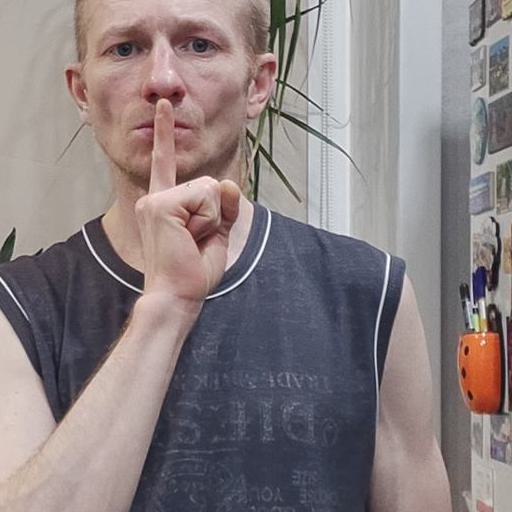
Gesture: mute